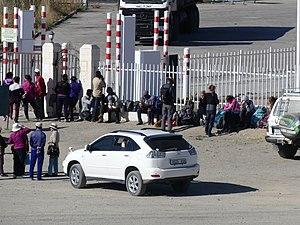
La frontière terrestre entre la Mongolie et la Chine à proximité de Burenkhairkhan, Mongolie. Des touristes et des locaux patientent pour pouvoir la franchir.
La frontière terrestre entre la Chine et la Mongolie délimite les territoires de la république populaire de Chine et ceux de la Mongolie.